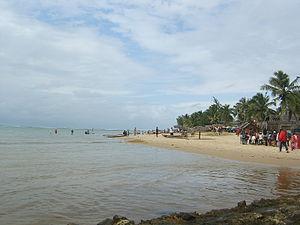
L'Utile est une flûte, navire de commerce devenu opportunément navire négrier de la Compagnie française des Indes orientales, qui fit naufrage dans la nuit du 31 juillet au 1ᵉʳ août 1761 à l'île de Sables, dans l'océan Indien, alors qu'elle transportait des captifs de Madagascar à l'Île de France, en réalité vers l'île Rodrigues, pour les réduire en esclavage.